Kilonova

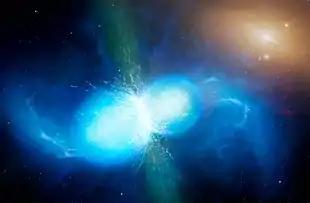
Artist's impression of neutron stars merging, producing gravitational waves and resulting in a kilonova

A kilonova (also called a macronova) is a transient astronomical event that occurs in a compact binary system when two neutron stars (BNS) or a neutron star and a black hole collide. The kilonova, visible over the weeks and months following the merger, is an isotropically expanding luminous afterglow of electromagnetic radiation emitted by the radioactive decay of "r"-process nuclei synthesized by—and then ejected from—the initial cataclysmic event.